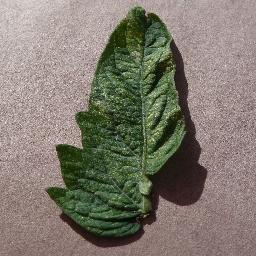
Label: Tomato___Spider_mites Two-spotted_spider_mite